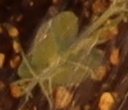
Label: Field Pea